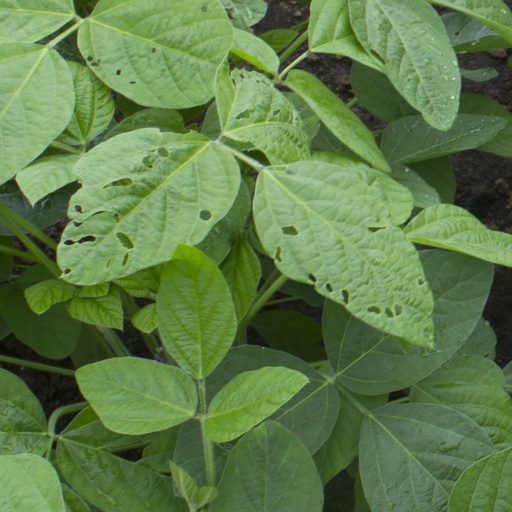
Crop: soybean